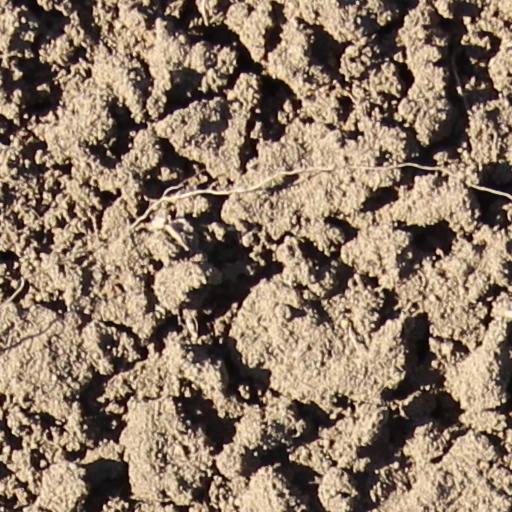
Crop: wheat